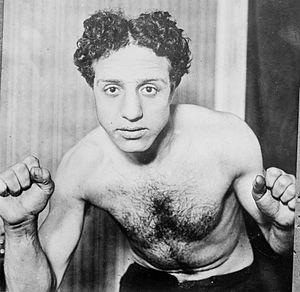
Harry Lewis, de son vrai nom Henry Besterman, est un boxeur américain né le 16 septembre 1886 à New York et mort le 22 février 1956.